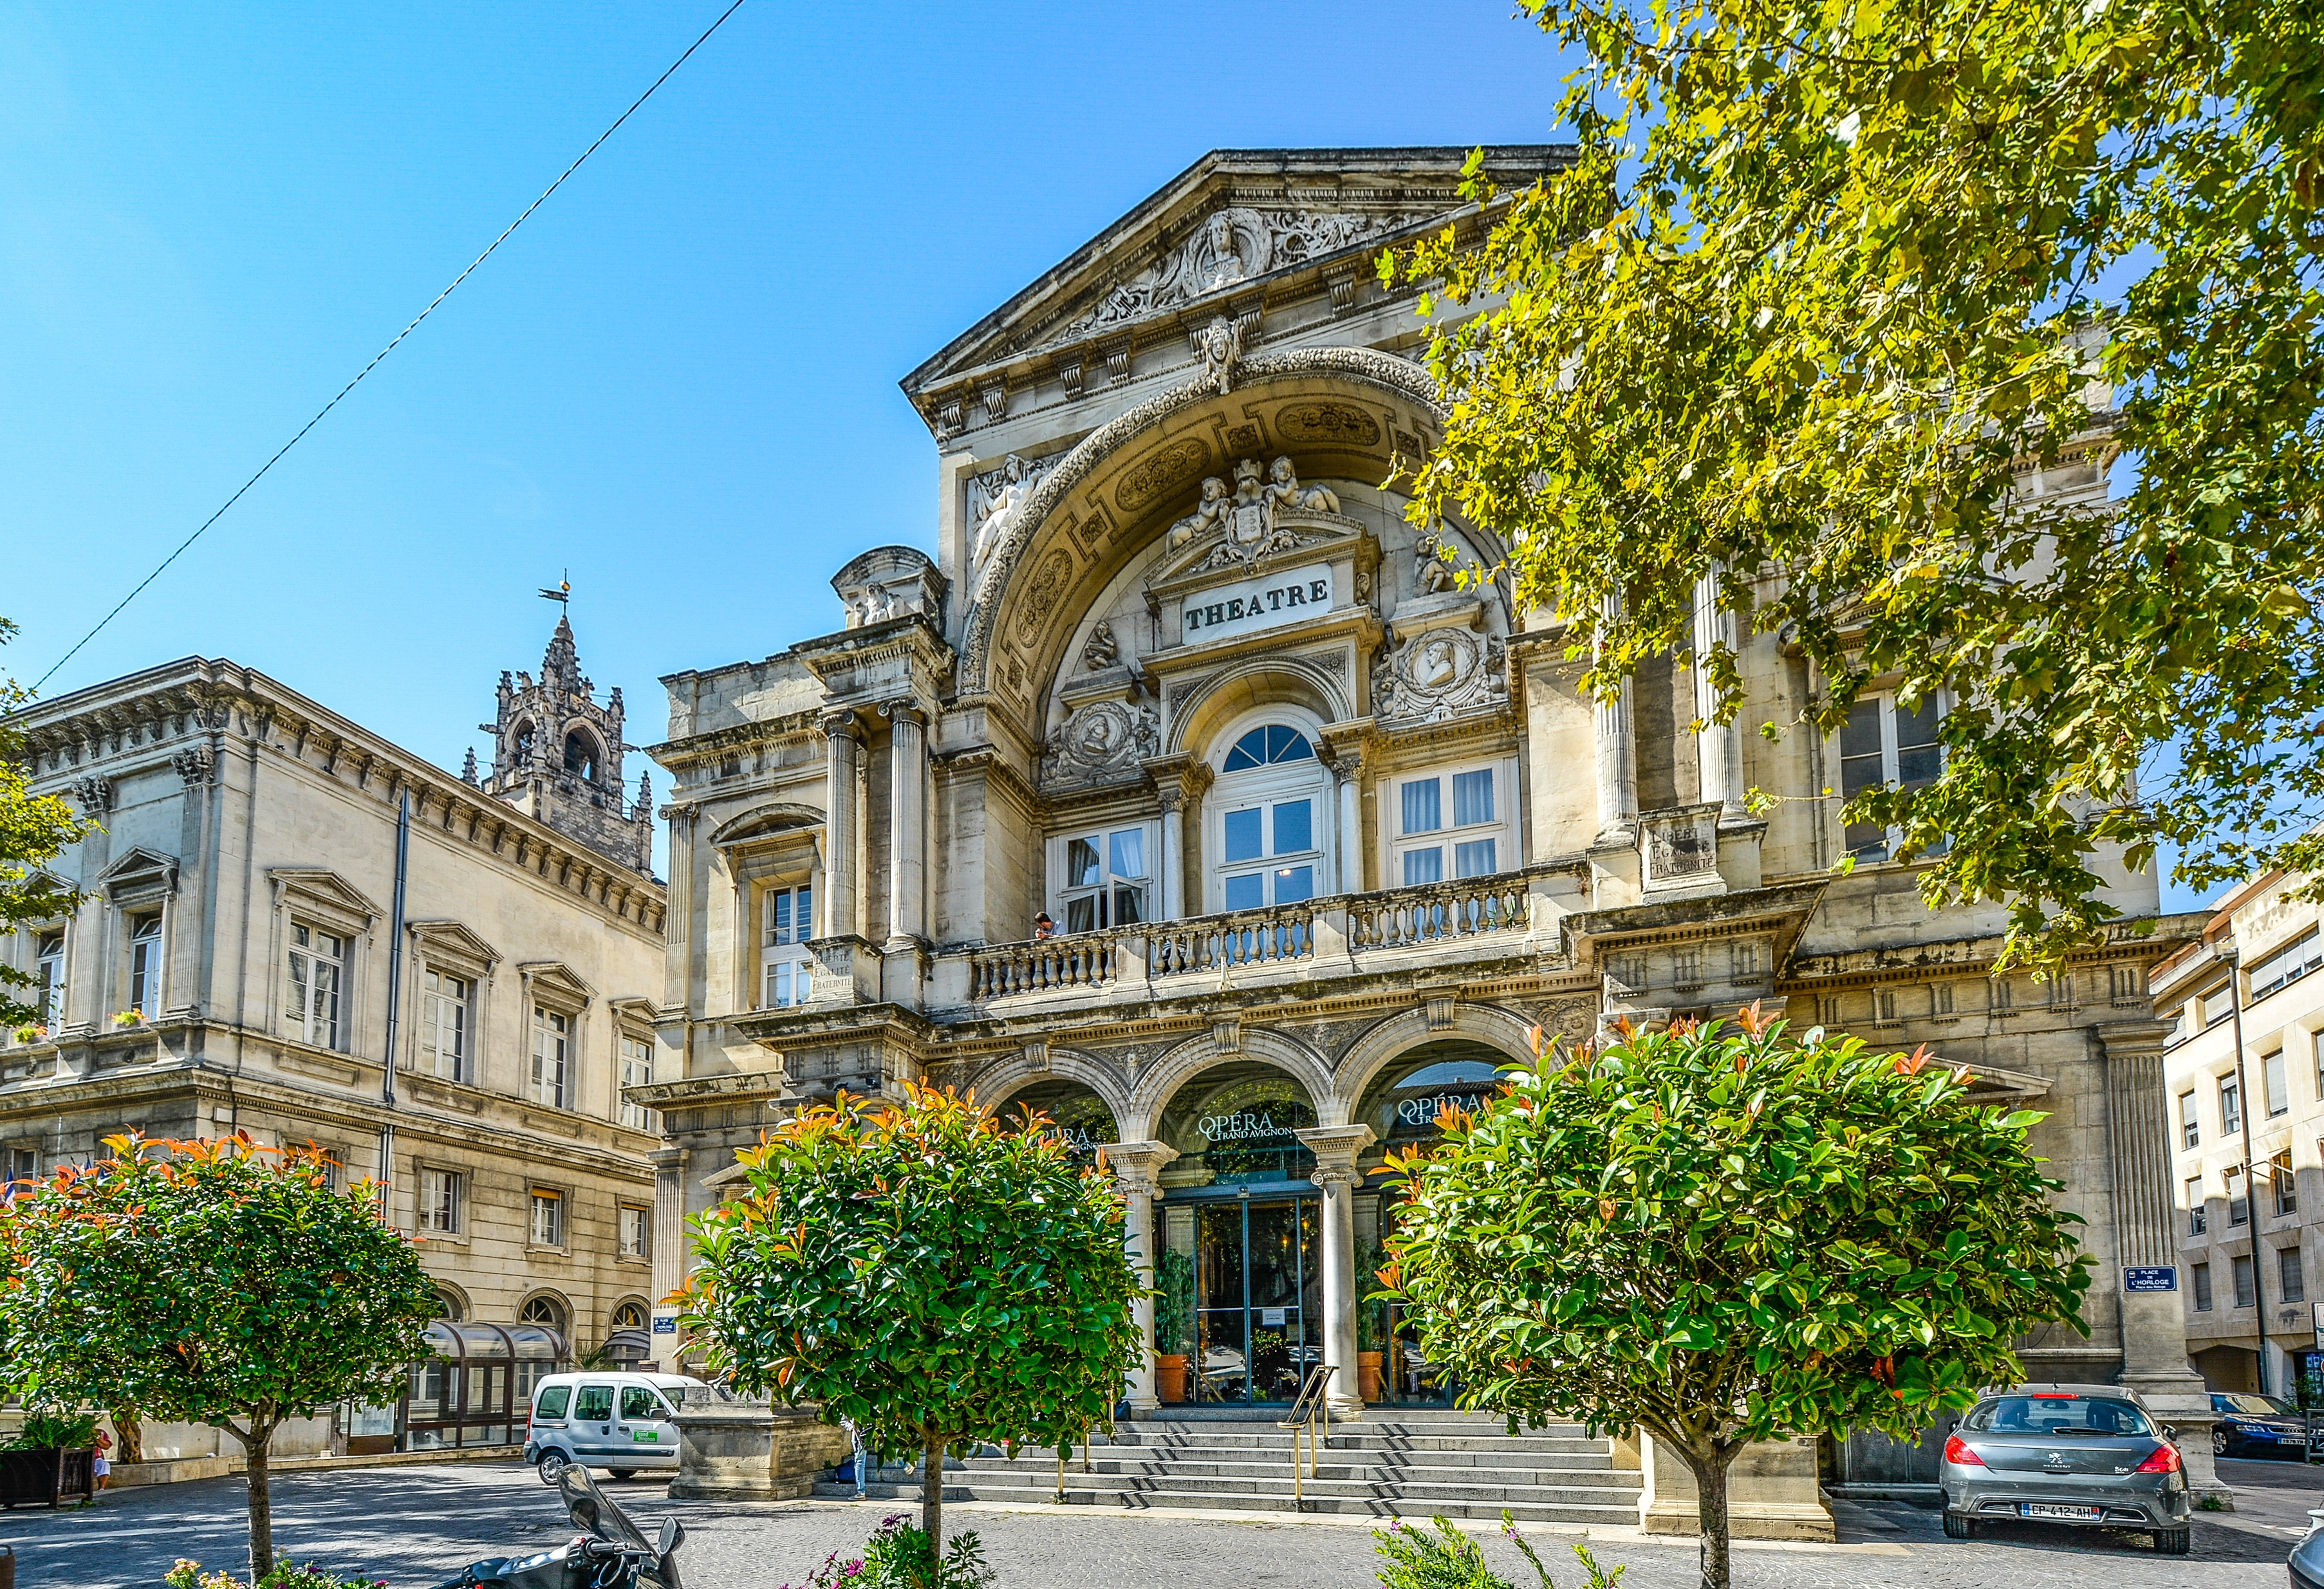
architecture, house, town, building, palace, city, downtown, france, europe, opera, plaza, landmark, facade, theatre, french, provence, town square, estate, avignon, neighbourhood